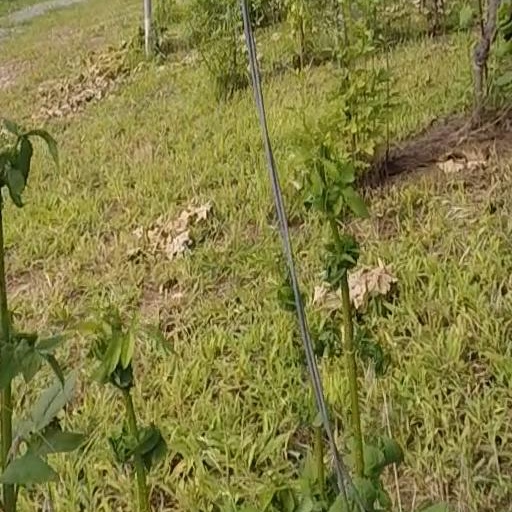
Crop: grape